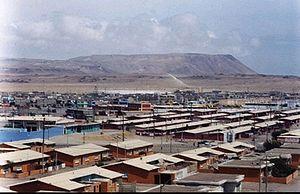
San Juan de Marcona est une ville du Pérou dans le district de Marcona, province de Nazca.